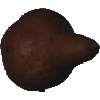
Label: pear_kaiser